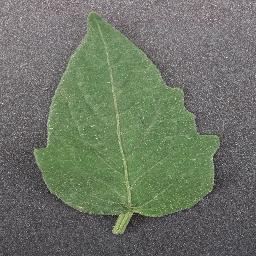
Label: Tomato___healthy